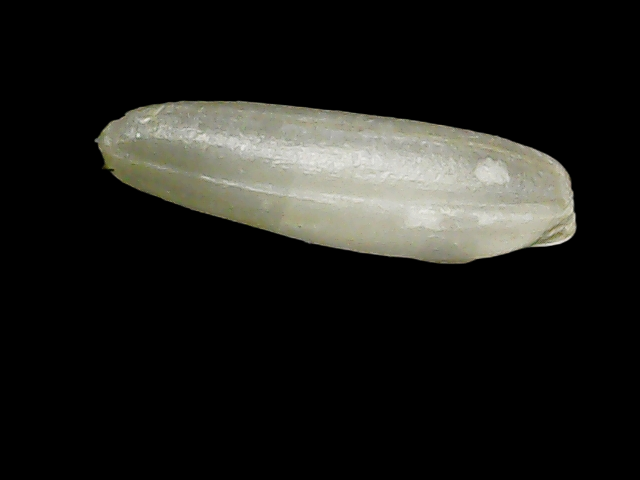
Rice variety: Binadhan24